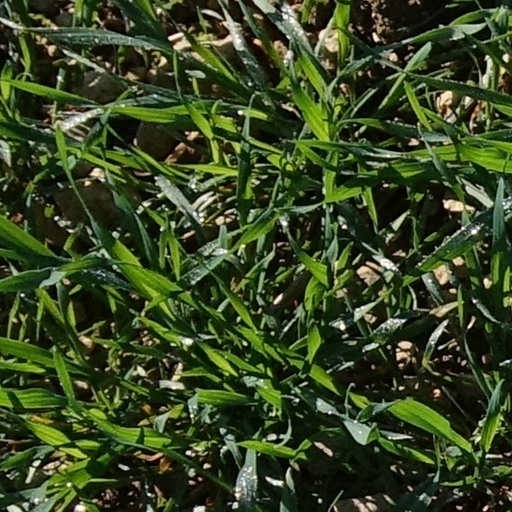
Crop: wheat